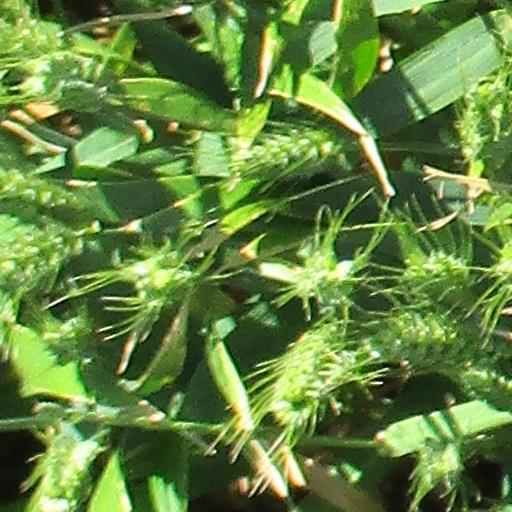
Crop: wheat